Edith Brake West

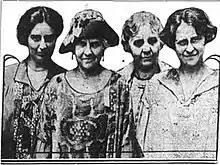
From l to r: Helen Van Gulpen Harris, chairman of legislation of the County Federation of Women's Club, Mrs. L.G. Leonard, former president, Mrs. Frederick G. Athearn, new president, Edith Brake West, chairman of American Citizenship

Edith Brake West (born June 18, 1885) was an American educator. She conducted a ground-breaking survey of county organizations which was recognized by the National Federation of Women's Clubs.